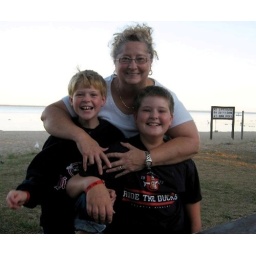
Mom and her boys on the beach in Michigan!